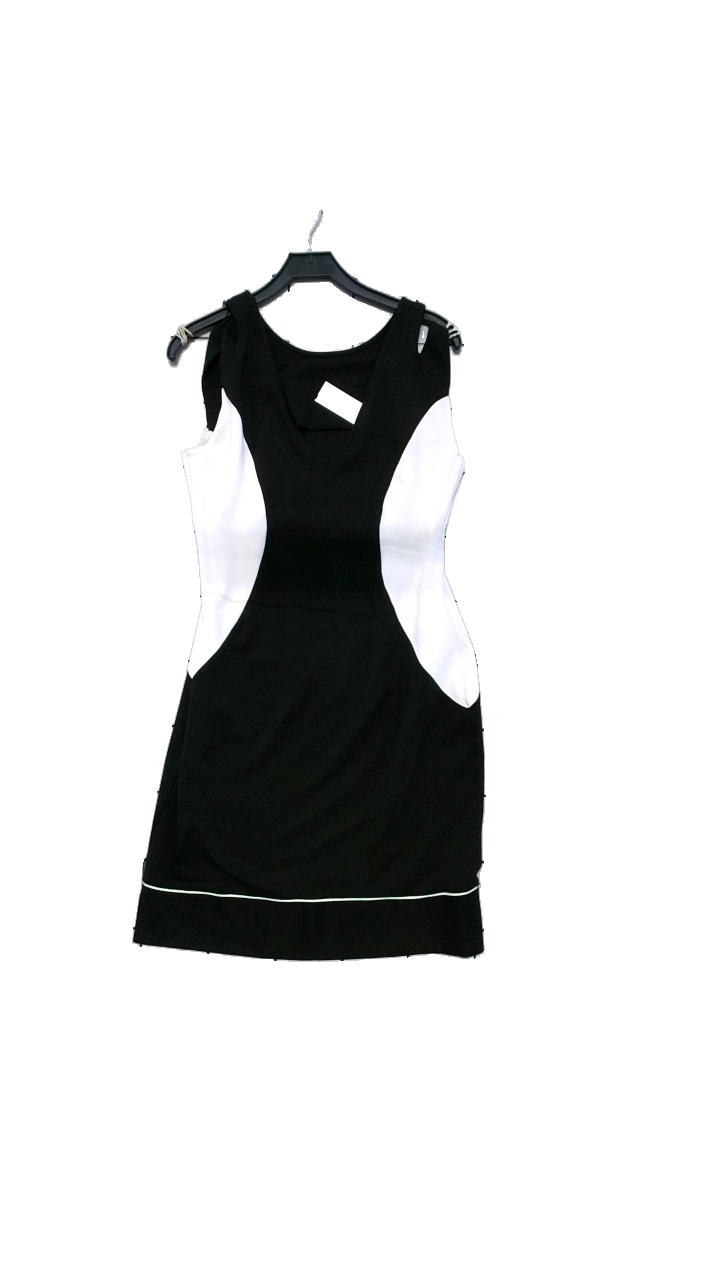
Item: Dress (Ladies)
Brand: Missing
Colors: Black, White
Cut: Regular
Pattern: Other
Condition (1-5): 5
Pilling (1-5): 4
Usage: Reuse
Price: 50-100